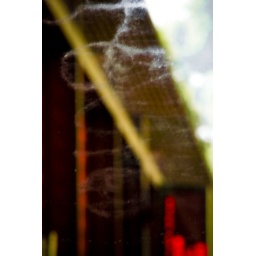
The writing isn't on the wall but in the window